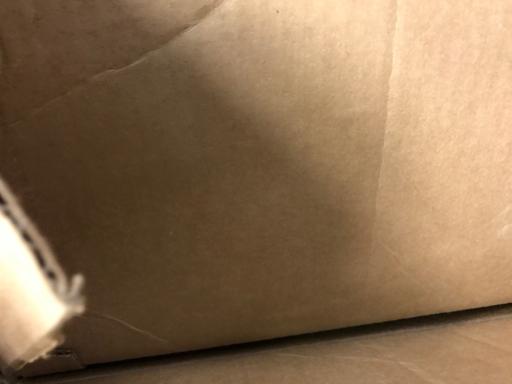
Label: cardboard